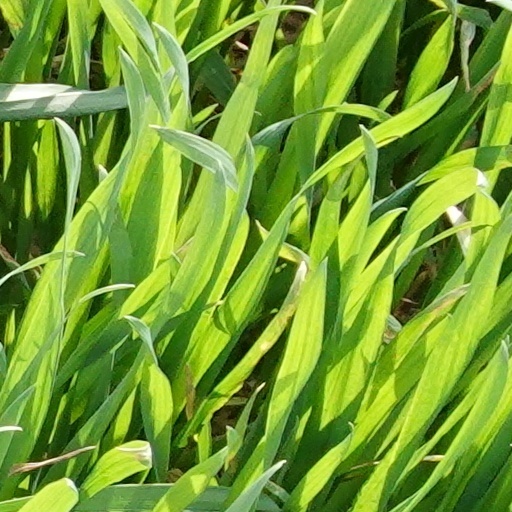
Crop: wheat